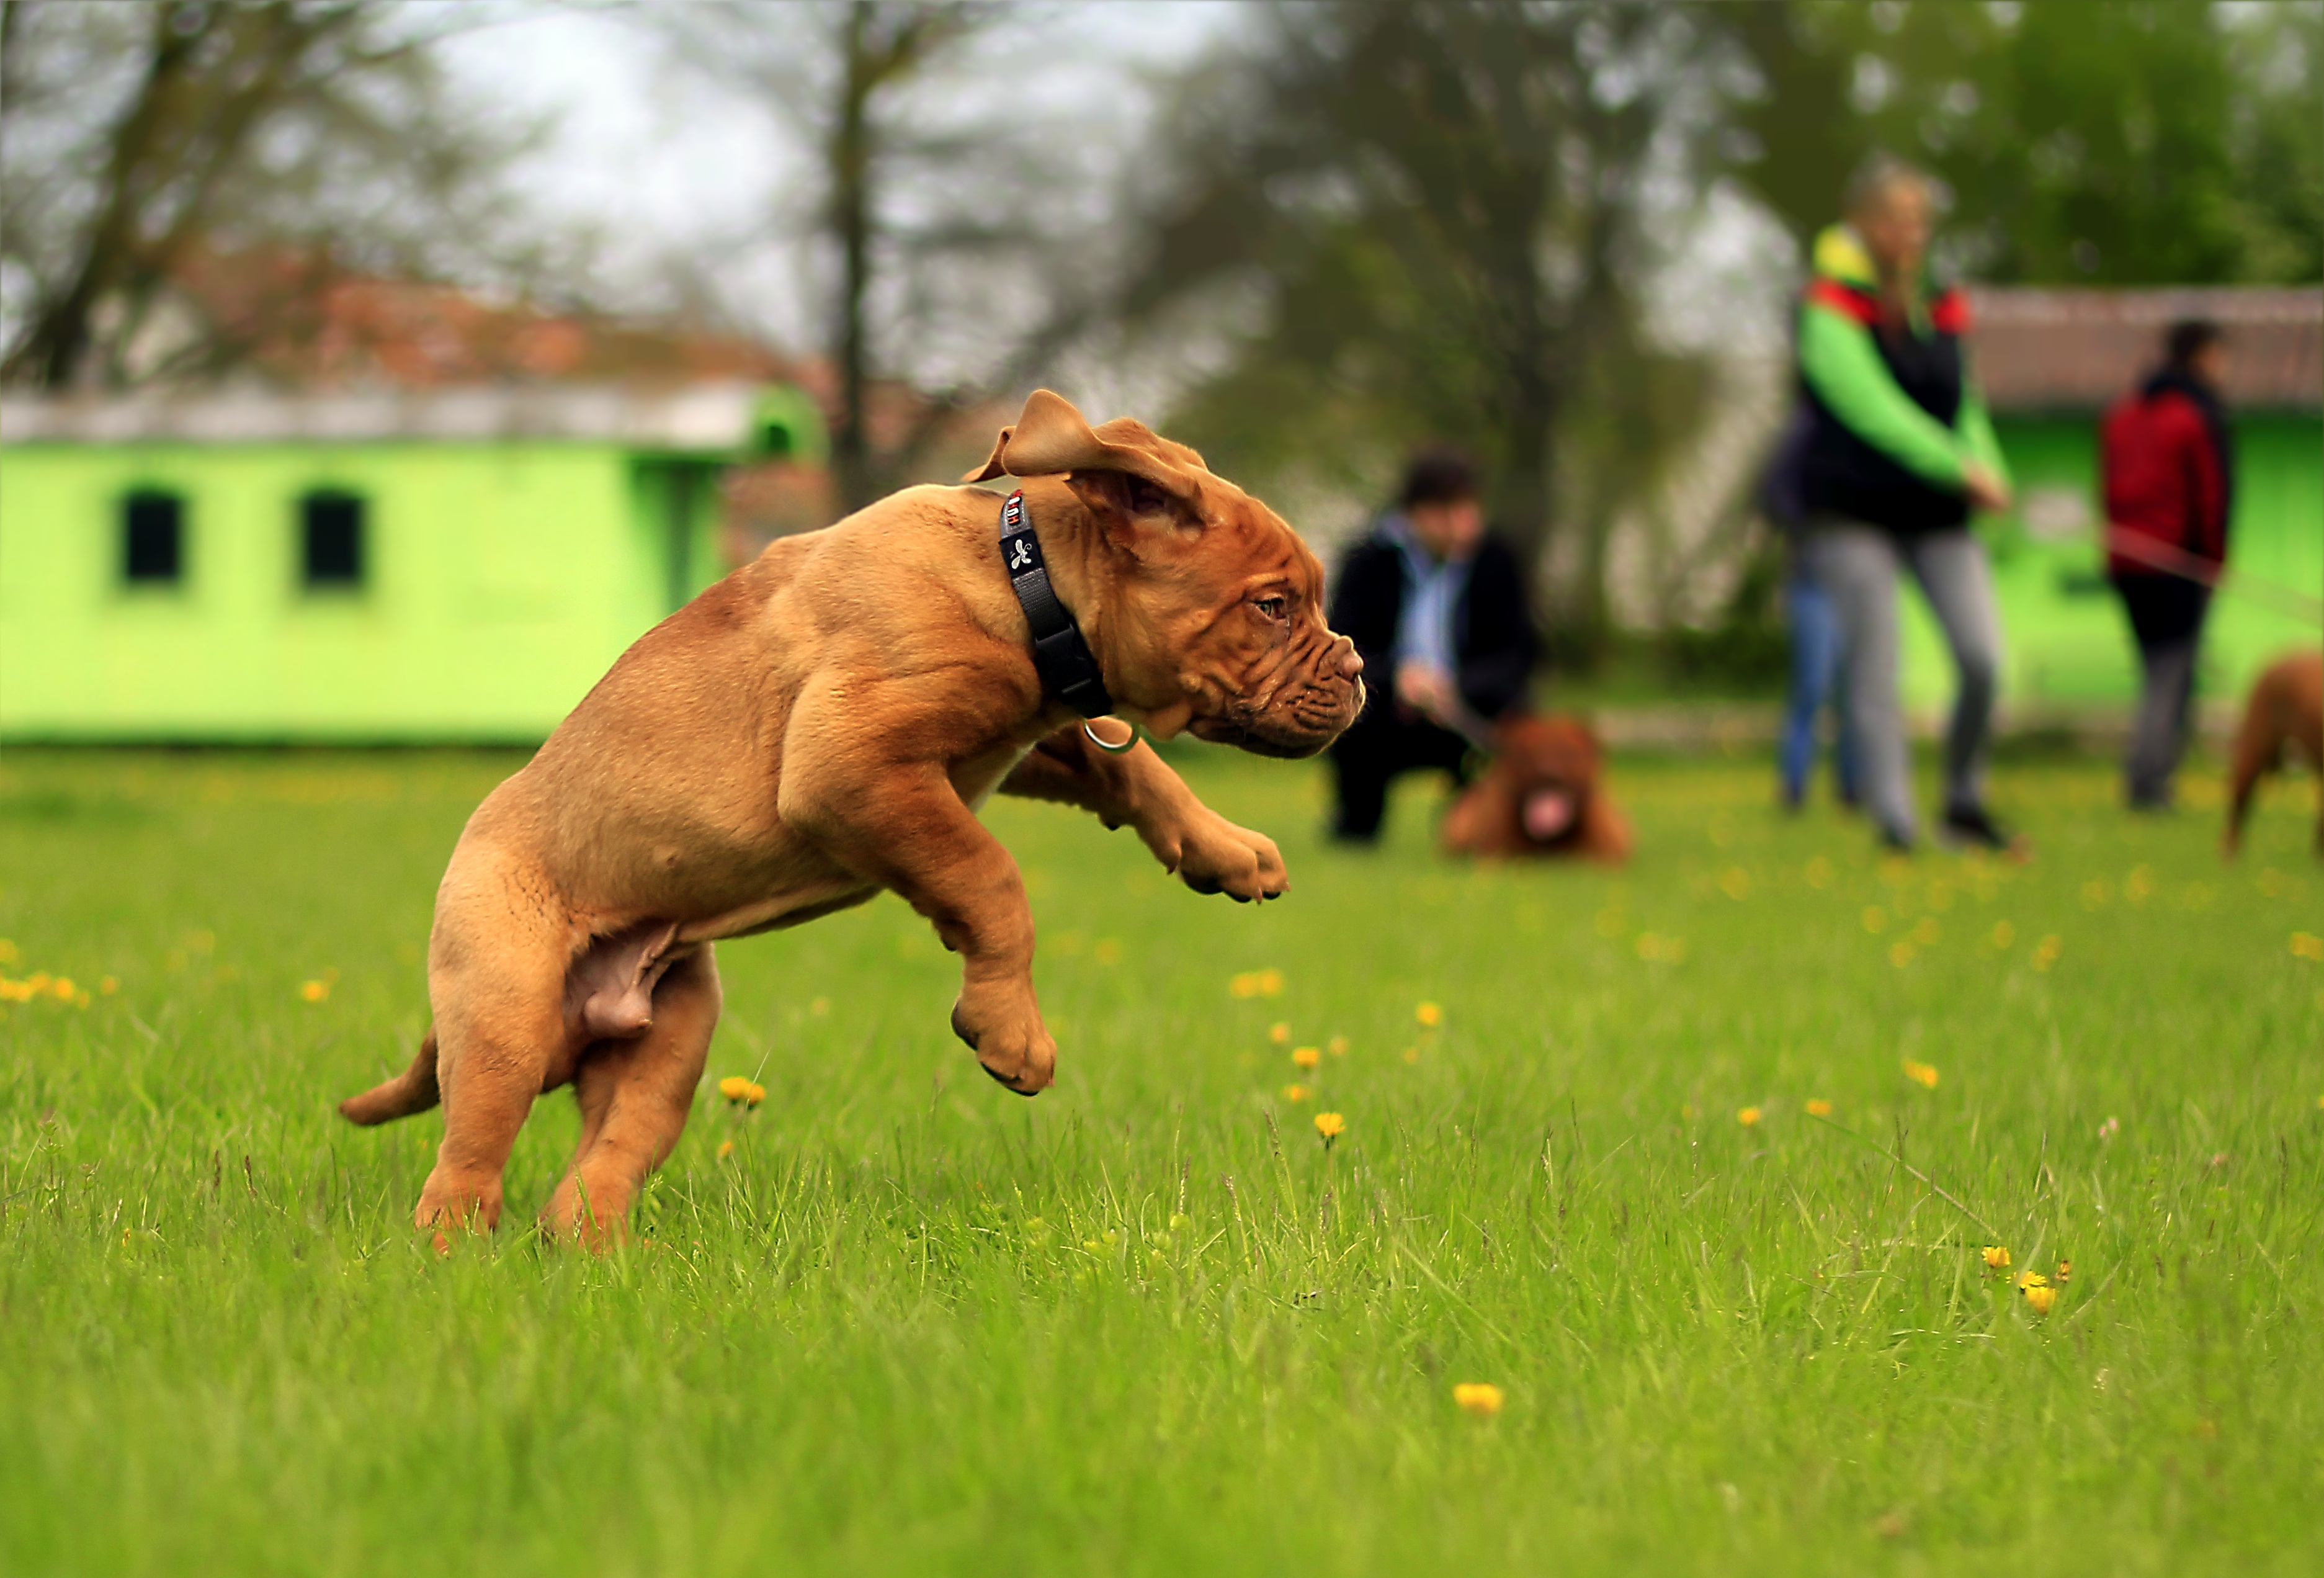
nature, grass, lawn, meadow, puppy, dog, animal, cute, canine, summer, pet, young, park, brown, mammal, outdoors, sunny, de, french, head, vertebrate, funny, bordeaux, breed, purebred, rhodesian ridgeback, mastiff, dogue, dog like mammal, animal sports